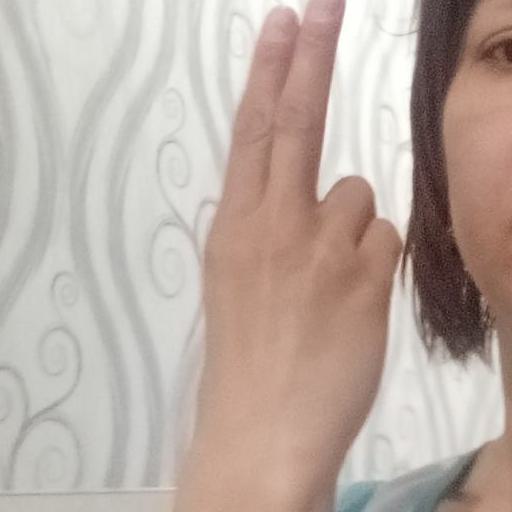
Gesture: two_up_inverted